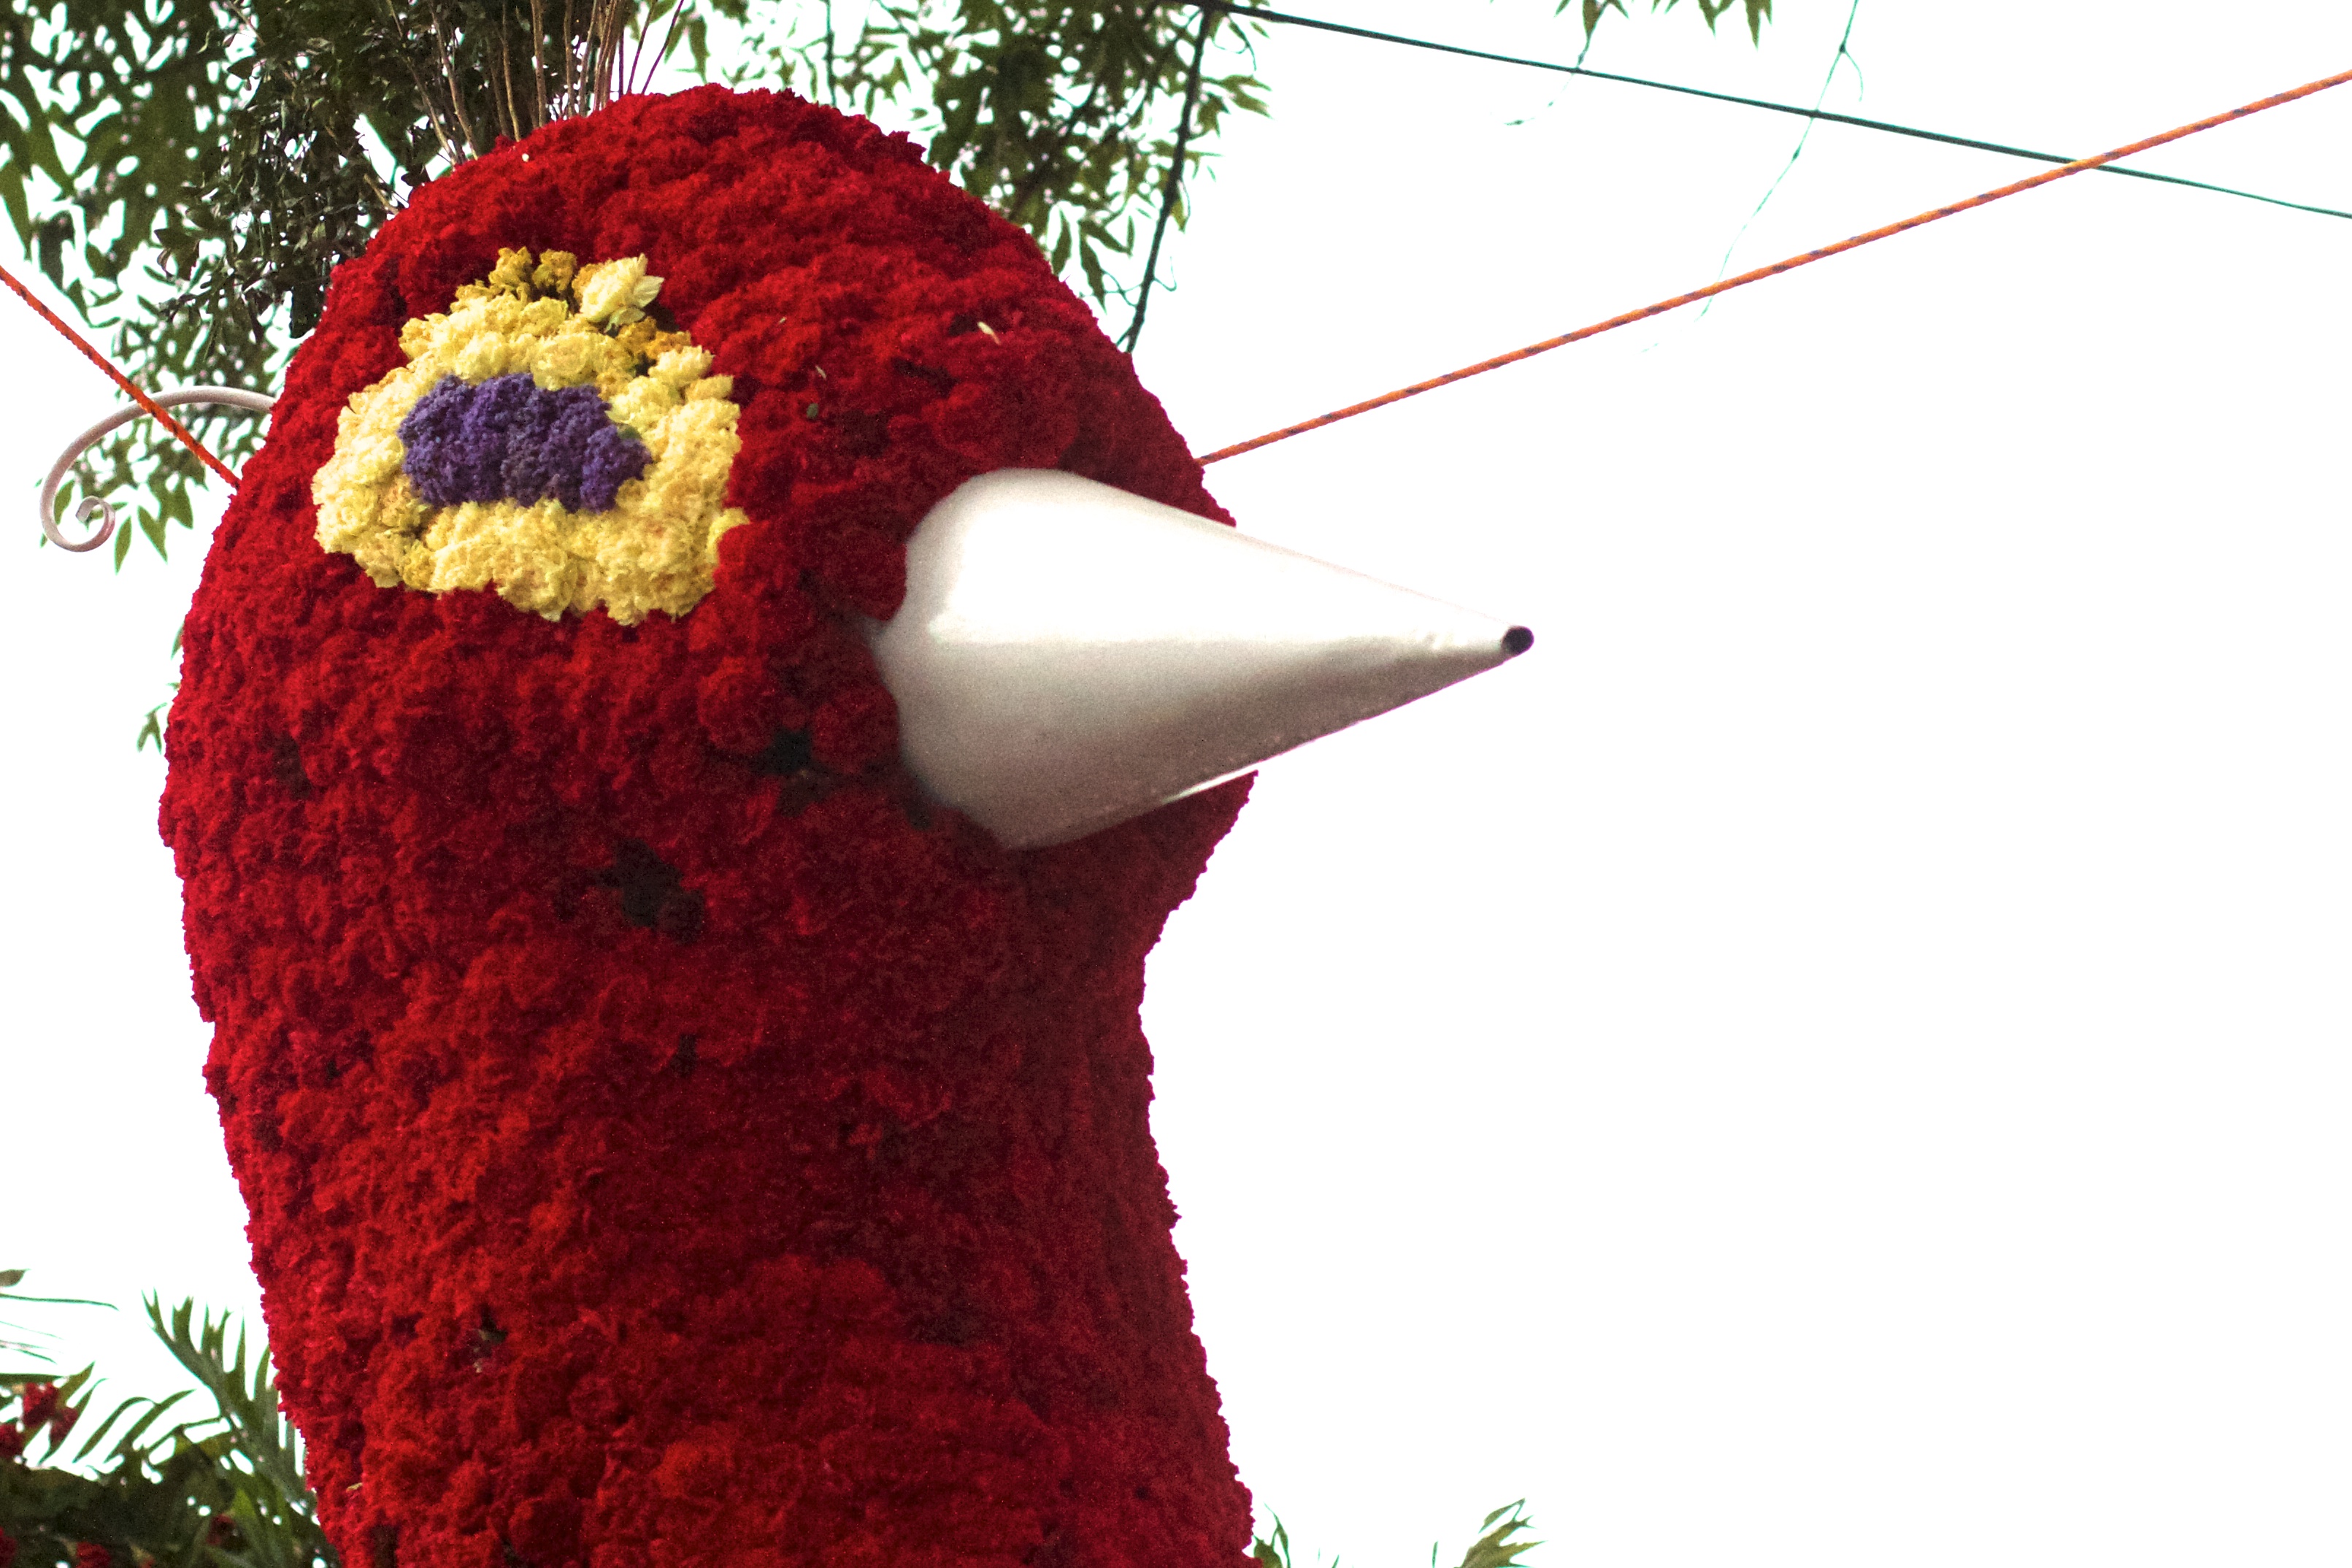
flower, red, crochet, art, cap, snowman